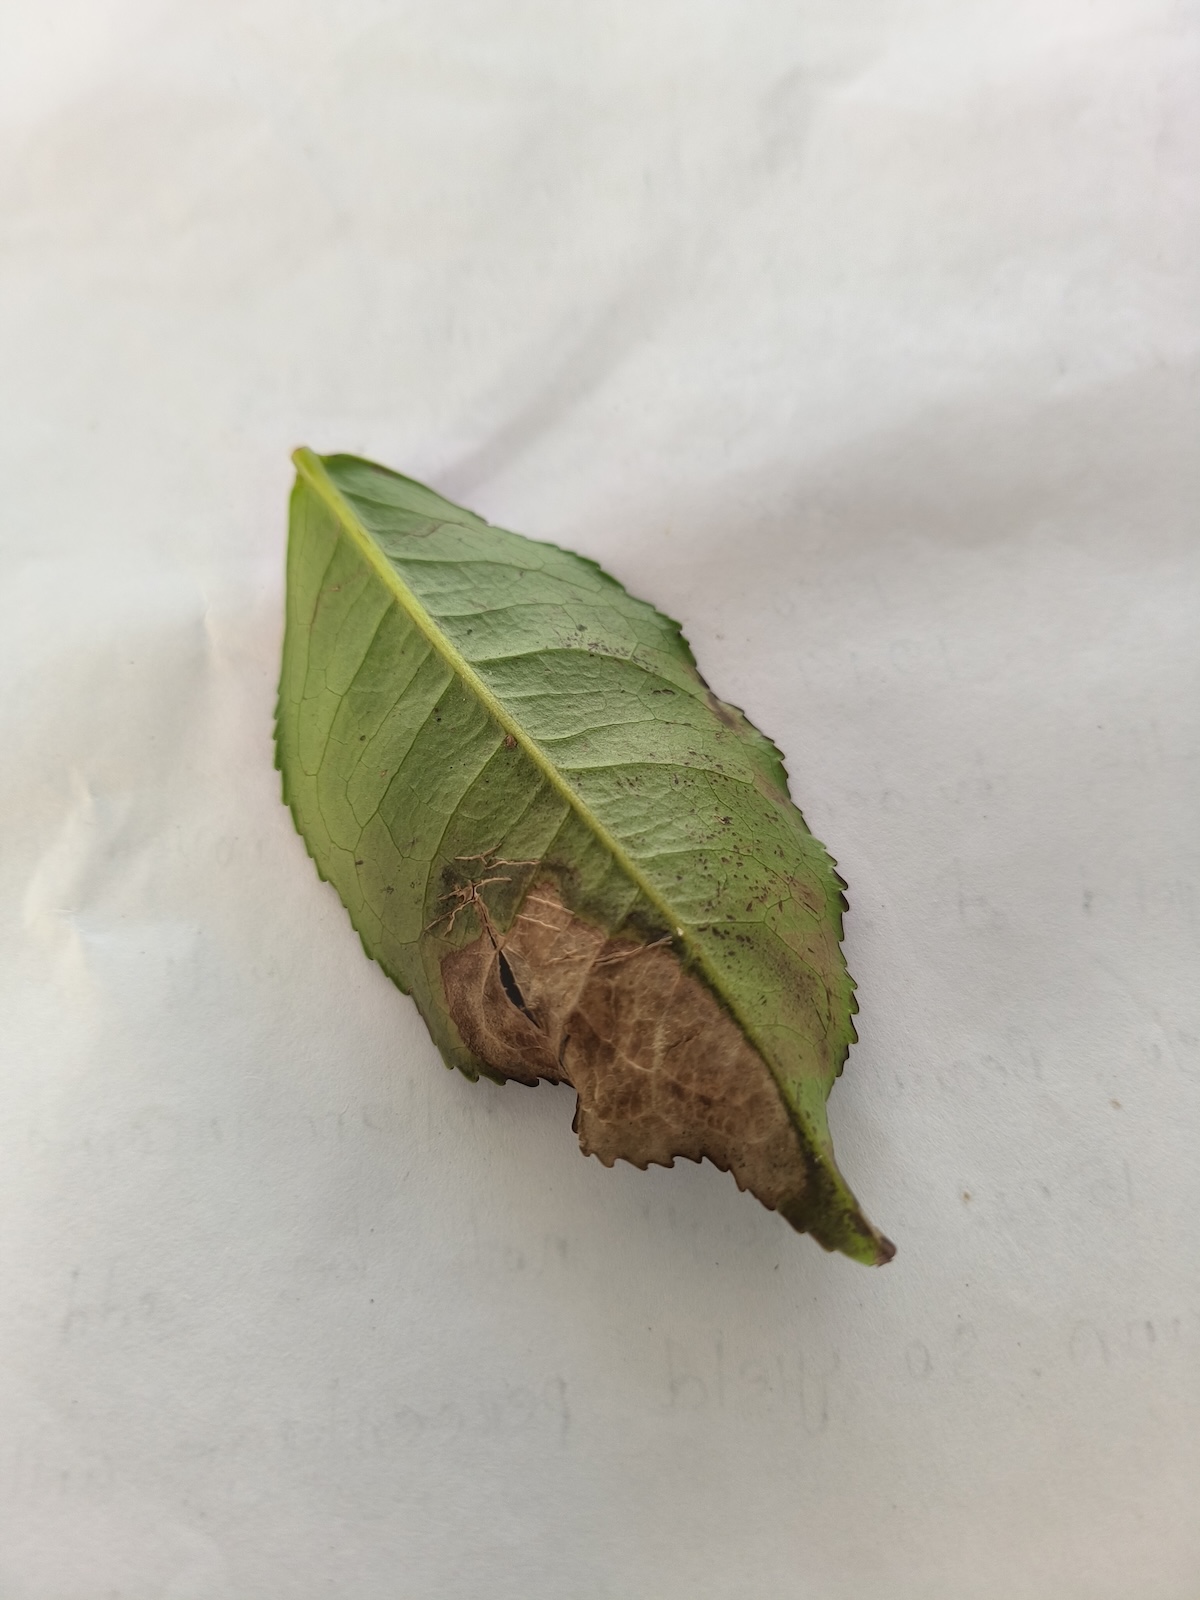
Label: Gray Blight